Pompey

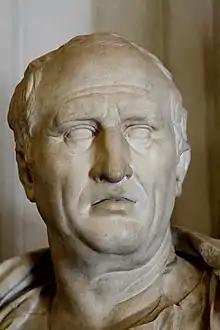
Marcus Tullius Cicero, leader of "optimate" opposition to the triumvirate who became an ally of Pompey

Pompey's incursion further south, into Judea, was occasioned on account of its inhabitants, under the leadership of Hyrcanus II and Aristobulus II, having ravaged Phoenicia and Pompey wanting to bring a stop to it. The initial onslaught was disrupted by the Hasmonean Civil War, in which Pompey backed Hyrcanus II over his brother Aristobulus II. When he compelled the latter to surrender Jerusalem, its defenders took refuge in the Temple, which the Romans first stormed, then looted. Judea became a client kingdom ruled by Hyrcanus, while its northern section was incorporated into the Decapolis, a league of semi-autonomous cities (see map). Both Judea and the League were made subordinate to the new province of Syria.